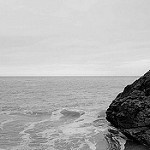
Label: B & W